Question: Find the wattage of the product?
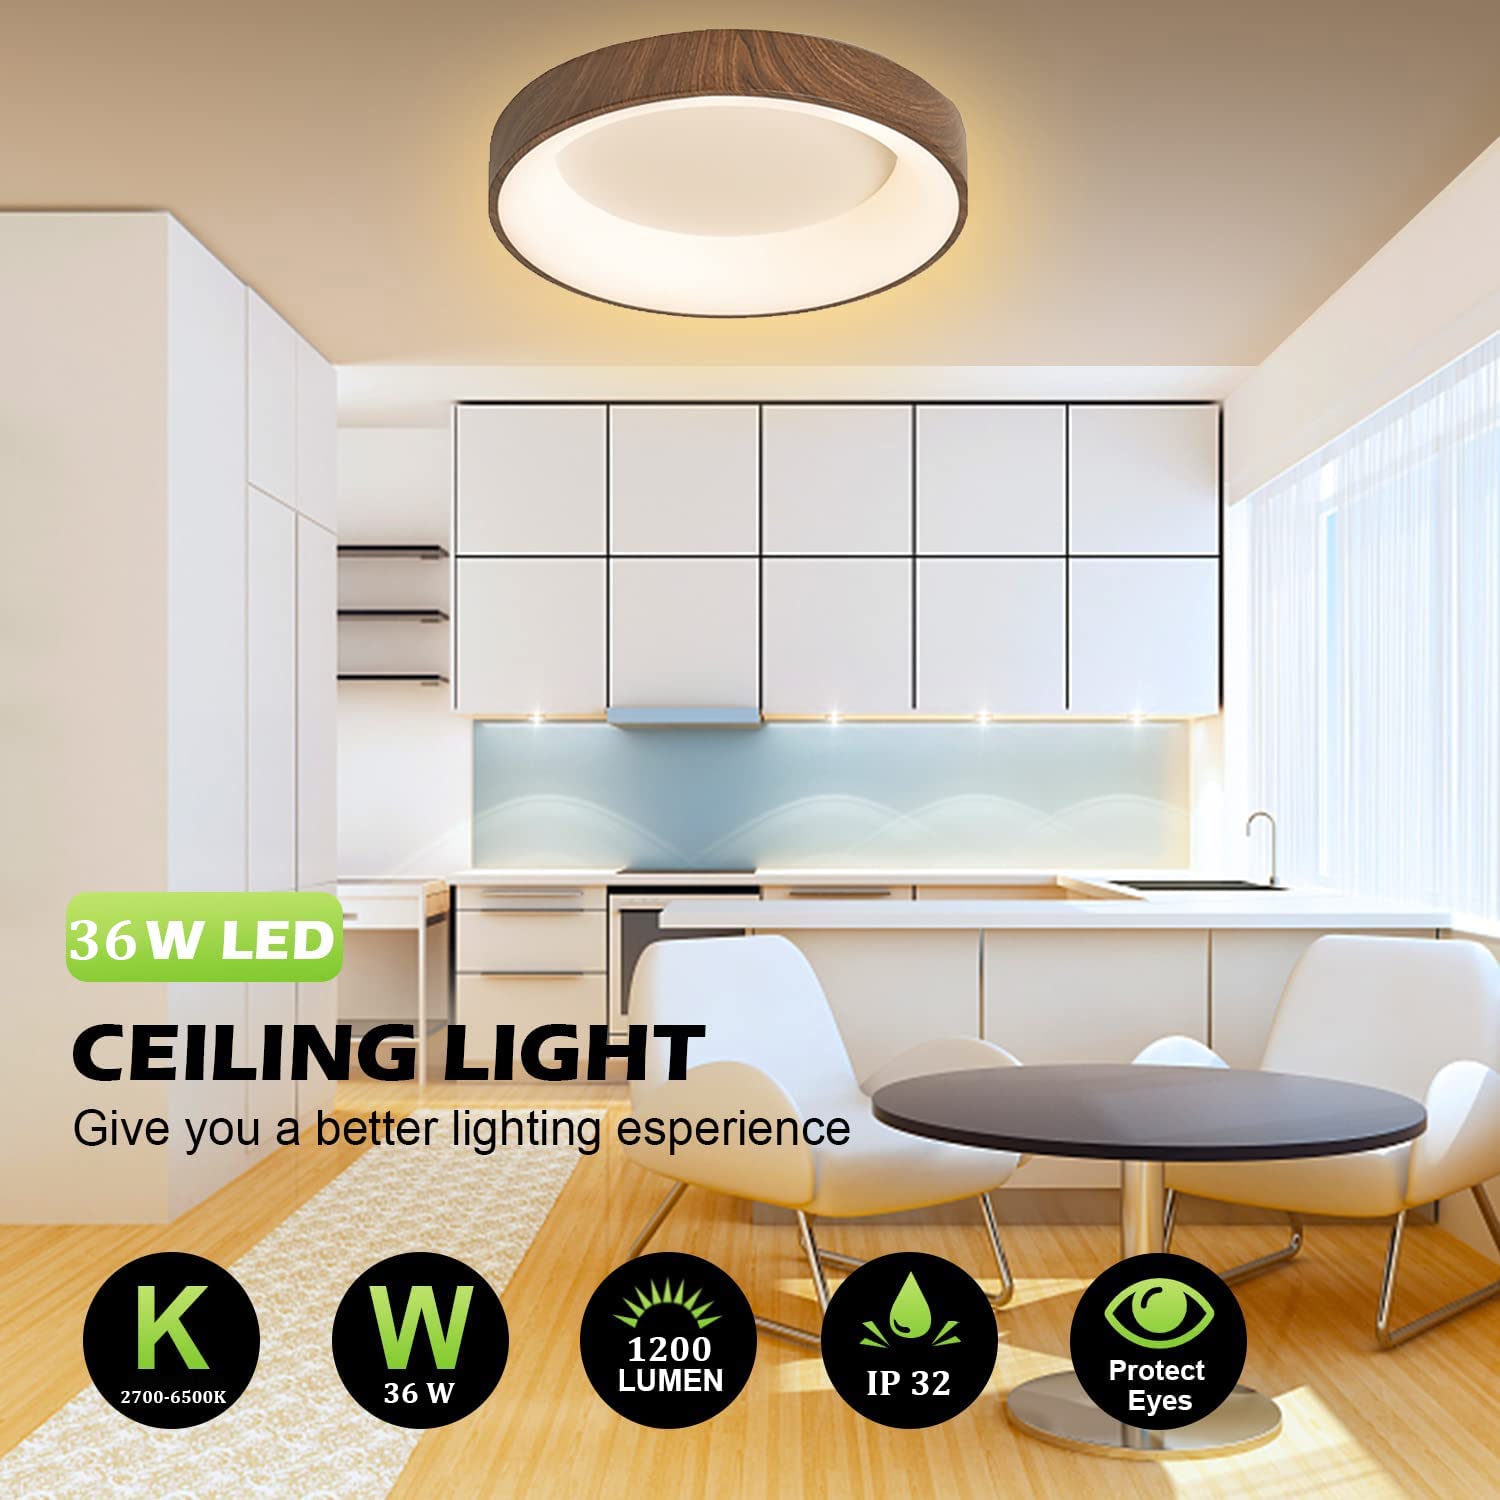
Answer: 36.0 watt